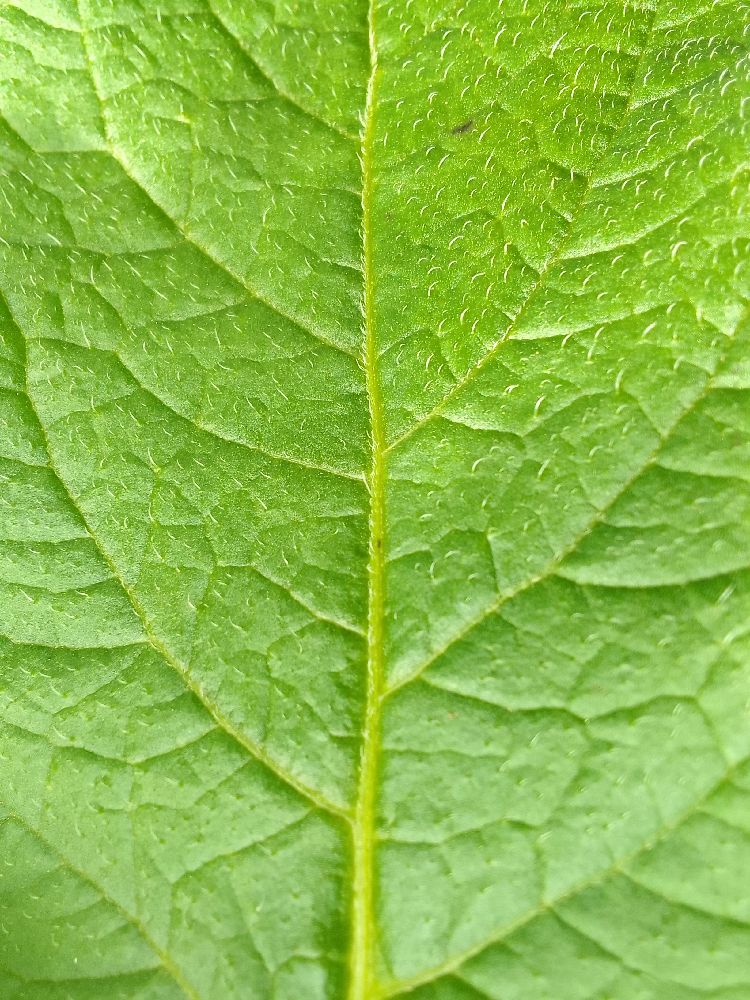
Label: Healthy